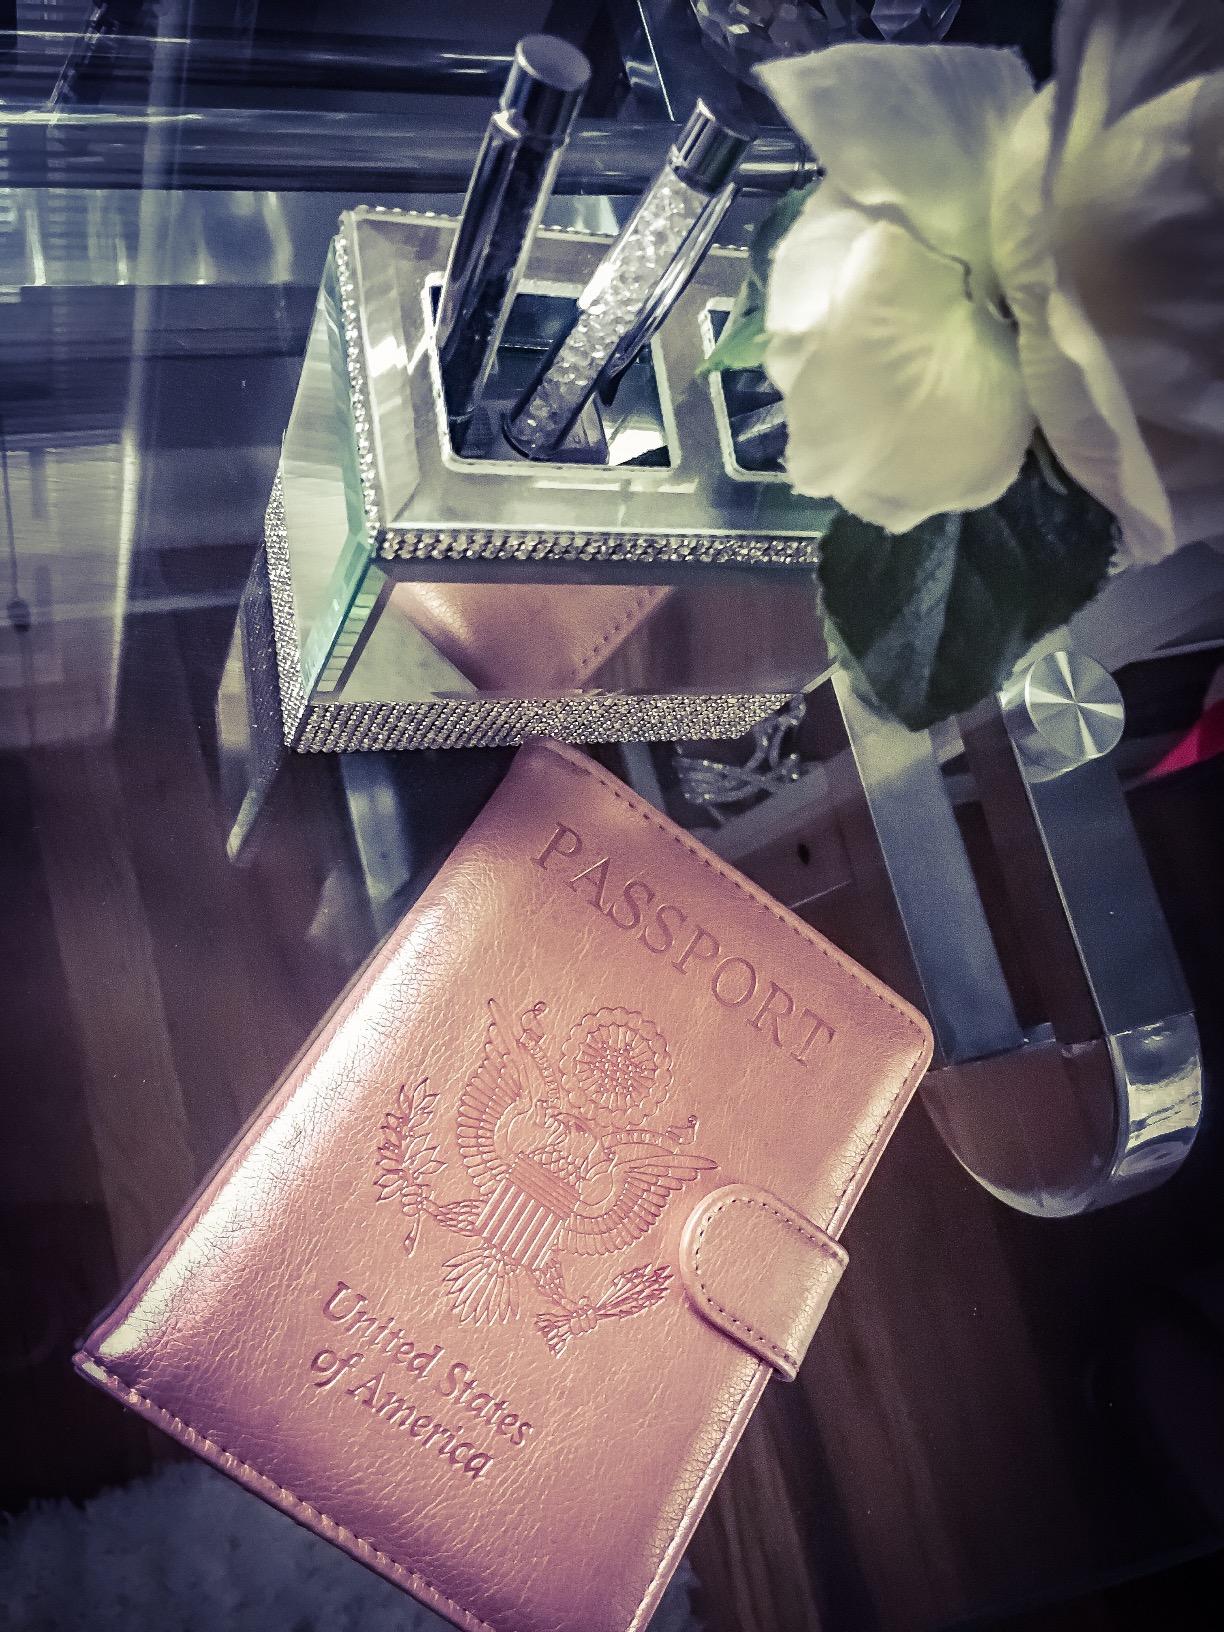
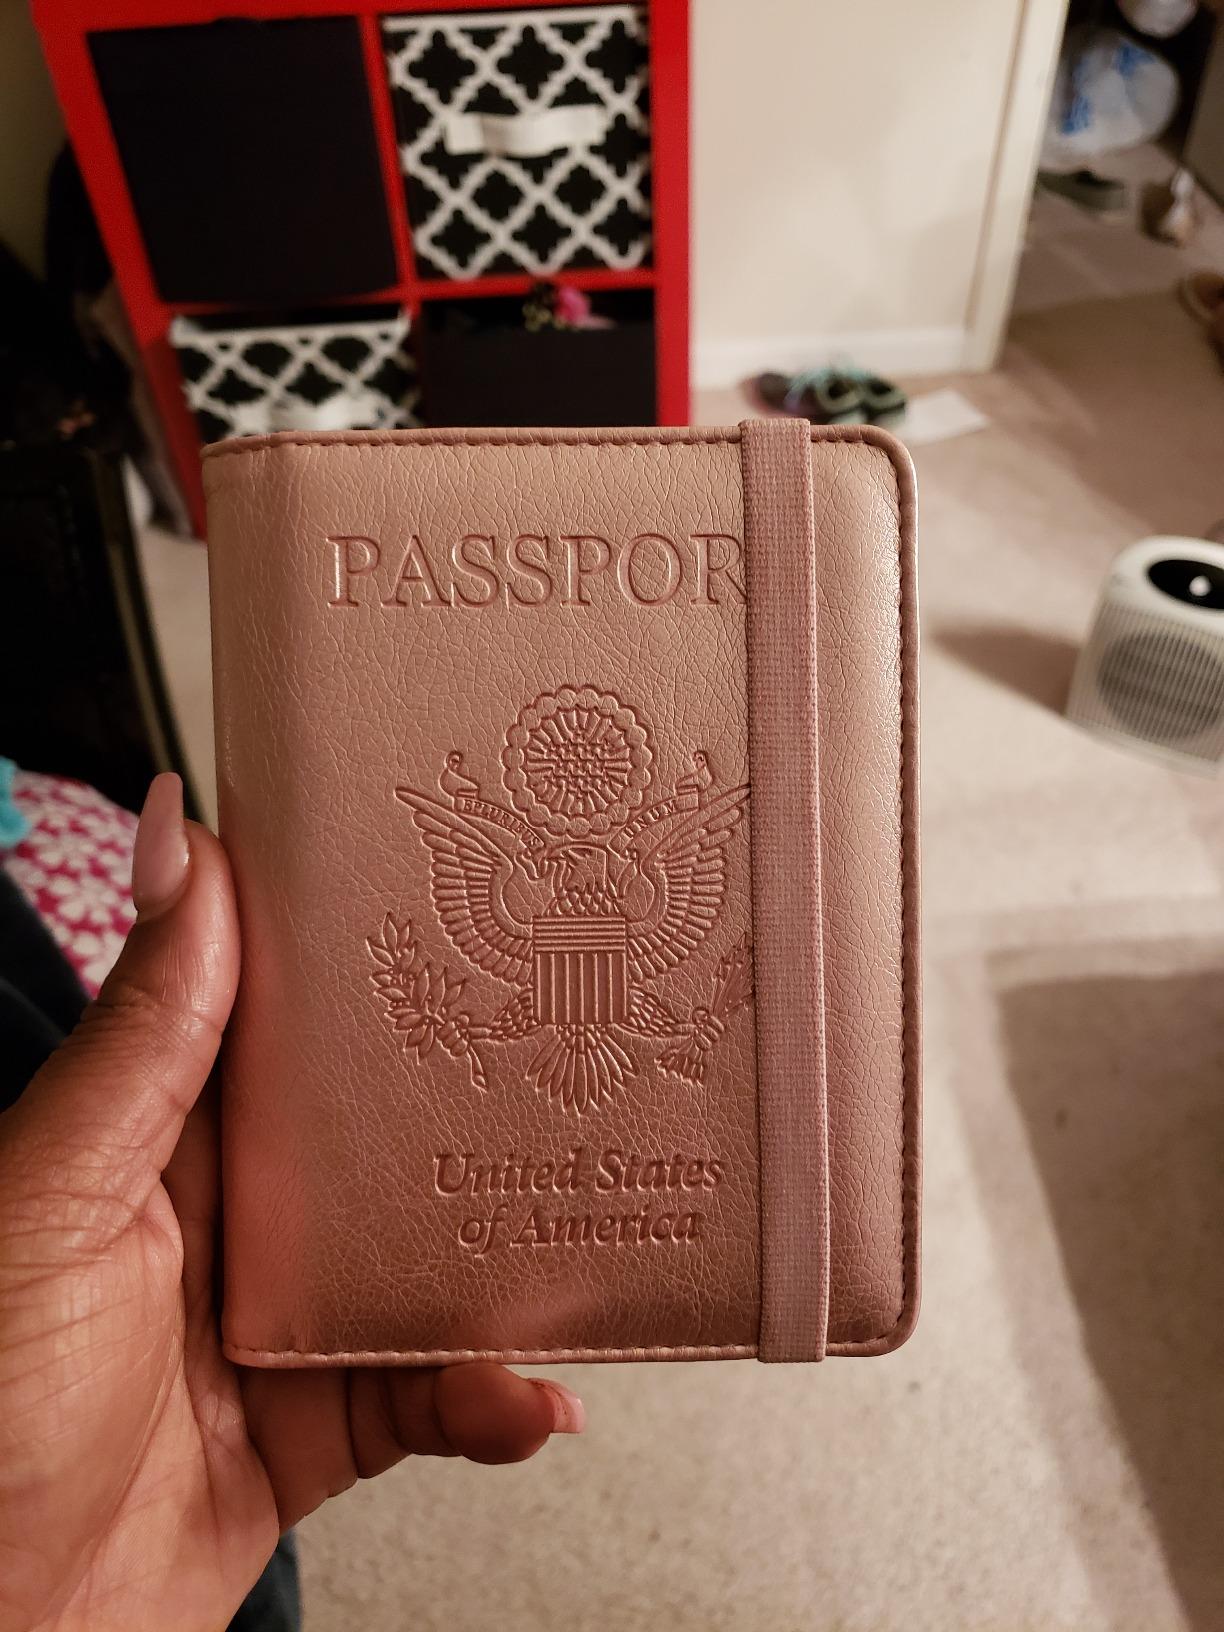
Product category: accessories_wallet
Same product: yes